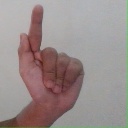
अक्षर: ळ